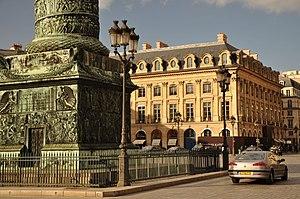
Hôtel de Boullongne au 23 place Vendôme, Paris 1er arrondissement. Construit par Jacques Gabriel pour le compte de financier John Law. This building is classé au titre des Monuments Historiques. It is indexed in the Base Mérimée, a database of architectural heritage maintained by the French Ministry of Culture,
Cet article recense les monuments historiques du 1ᵉʳ arrondissement de Paris, en France.
La place Vendôme, située dans le 1ᵉʳ arrondissement de Paris, se trouve au nord du jardin des Tuileries, au sud de l'opéra Garnier et à l’est de l’église de la Madeleine.
L’hôtel de Boullongne est un hôtel particulier situé à Paris en France.